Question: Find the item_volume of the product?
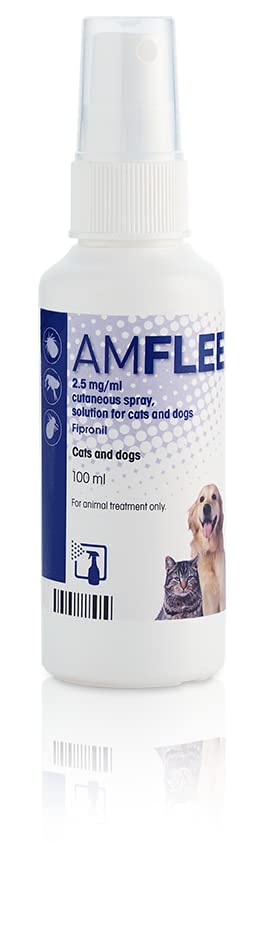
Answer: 100.0 millilitre